1933 Grand Prix season

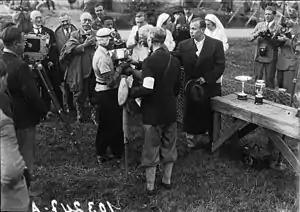
Prizegiving for the Belgian Grand Prix

The Marne GP at Rheims attracted most of the participants from the recent French Grand Prix. Campari drove for Maserati and Nuvolari for Ferrari. The Villars-Waldthausen and Pietsch-Jellen team-pairs were also present along with the top privateers: Lehoux, Wimille, Zehender, Moll, Sommer and Étancelin. Anglo-American Whitney Straight made his first Grand Prix start, with an old Maserati Tipo 26. For the second time in Europe, after Monaco, the grid would be decided by the fastest practice times, except that local tradition put the previous year's winner on pole. This put Lehoux on pole, but to prove a point, he also set the fastest time ahead of the Maseratis of Campari and Zehender. Nuvolari had arrived late and could not set a time, and so started from the back.